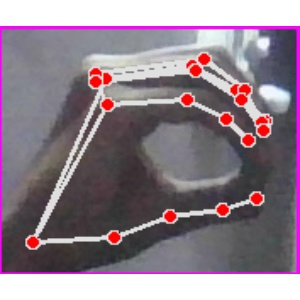
अक्षर: ठ